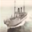
Label: ship